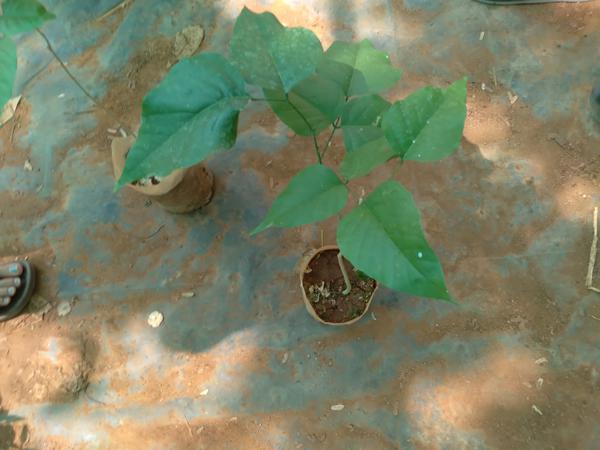
Plant: Honge